Pablo Trobbiani

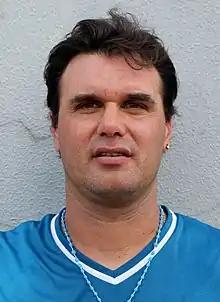
Trobbiani in 2016

Pablo Marcelo Trobbiani Carnesella (born 28 December 1976) is an Argentine football manager and former player who played as a centre midfielder. He is the current assistant manager of Ecuadorian club Barcelona SC.